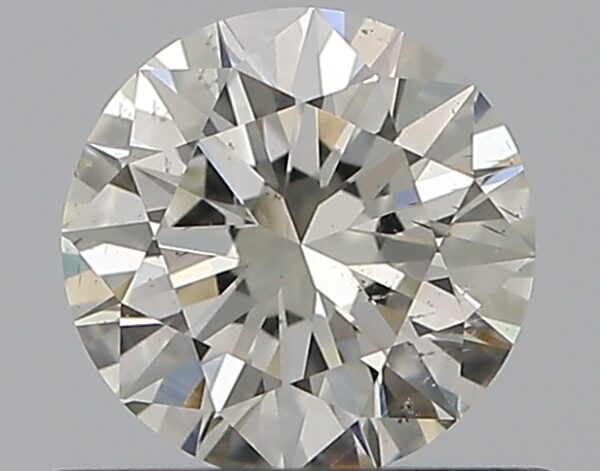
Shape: round
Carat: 0.51
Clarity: SI1
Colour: K
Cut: EX
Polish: EX
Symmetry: EX
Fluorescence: F
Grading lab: GIA
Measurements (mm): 5.13 x 5.16 x 3.14